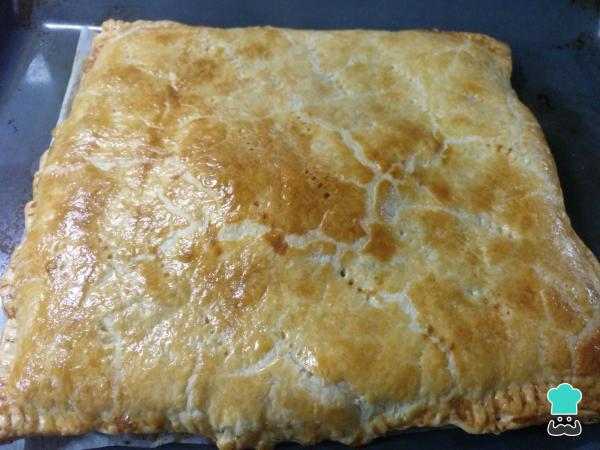
Cocinar 25 minutos en horno moderado (unos 180 ºC) y ¡disfrutar! Esta tarta de humita y espinaca está deliciosa.